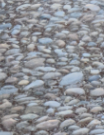
Surface type: cobblestone